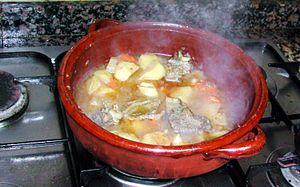
La cassole ou cazuela en terre cuite est un des récipients des plus anciens connus employés comme vaisselle sur la table. Elle est fabriquée par un potier, et est considérée comme un des précurseurs du plat. De nos jours, elle est employée pour donner un aspect « esthétique » à un plat traditionnel ou pour servir dans un récipient « fonctionnel » qui préserve la chaleur.